Jämtland

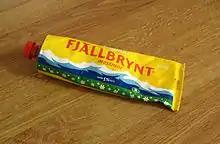
"Messmör", soft whey butter, is a Jamtish product popular in Sweden

The culture of Jämtland has been greatly affected by the fact that Jämtland's never had an upper class, since the population have mostly consisted of free sovereign farmers with wide connections and a strong regional identity. This has been the case for many generations. When Christian IV of Denmark punished the Jamts severely after having sworn the Swedish king their allegiance (see above) by turning them into tenant farmers and abolished their seal, he told them to stay put on their farms. They did not heed this call but instead sought help from their own organized advisors and "the land's defense", an insolence that further outraged the Danish king. Jämtland started out free and remained autonomous during its time as a Norwegian dependency. Because of Jämtland's historical background the local culture shows great similarities with the Norwegian farm culture.